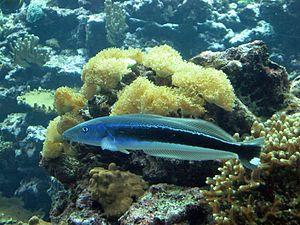
La famille des Malacanthidae regroupe plusieurs espèces de poissons perciformes.
Le genre Malacanthus regroupe plusieurs espèces de poissons perciformes de la famille des Malacanthidae.